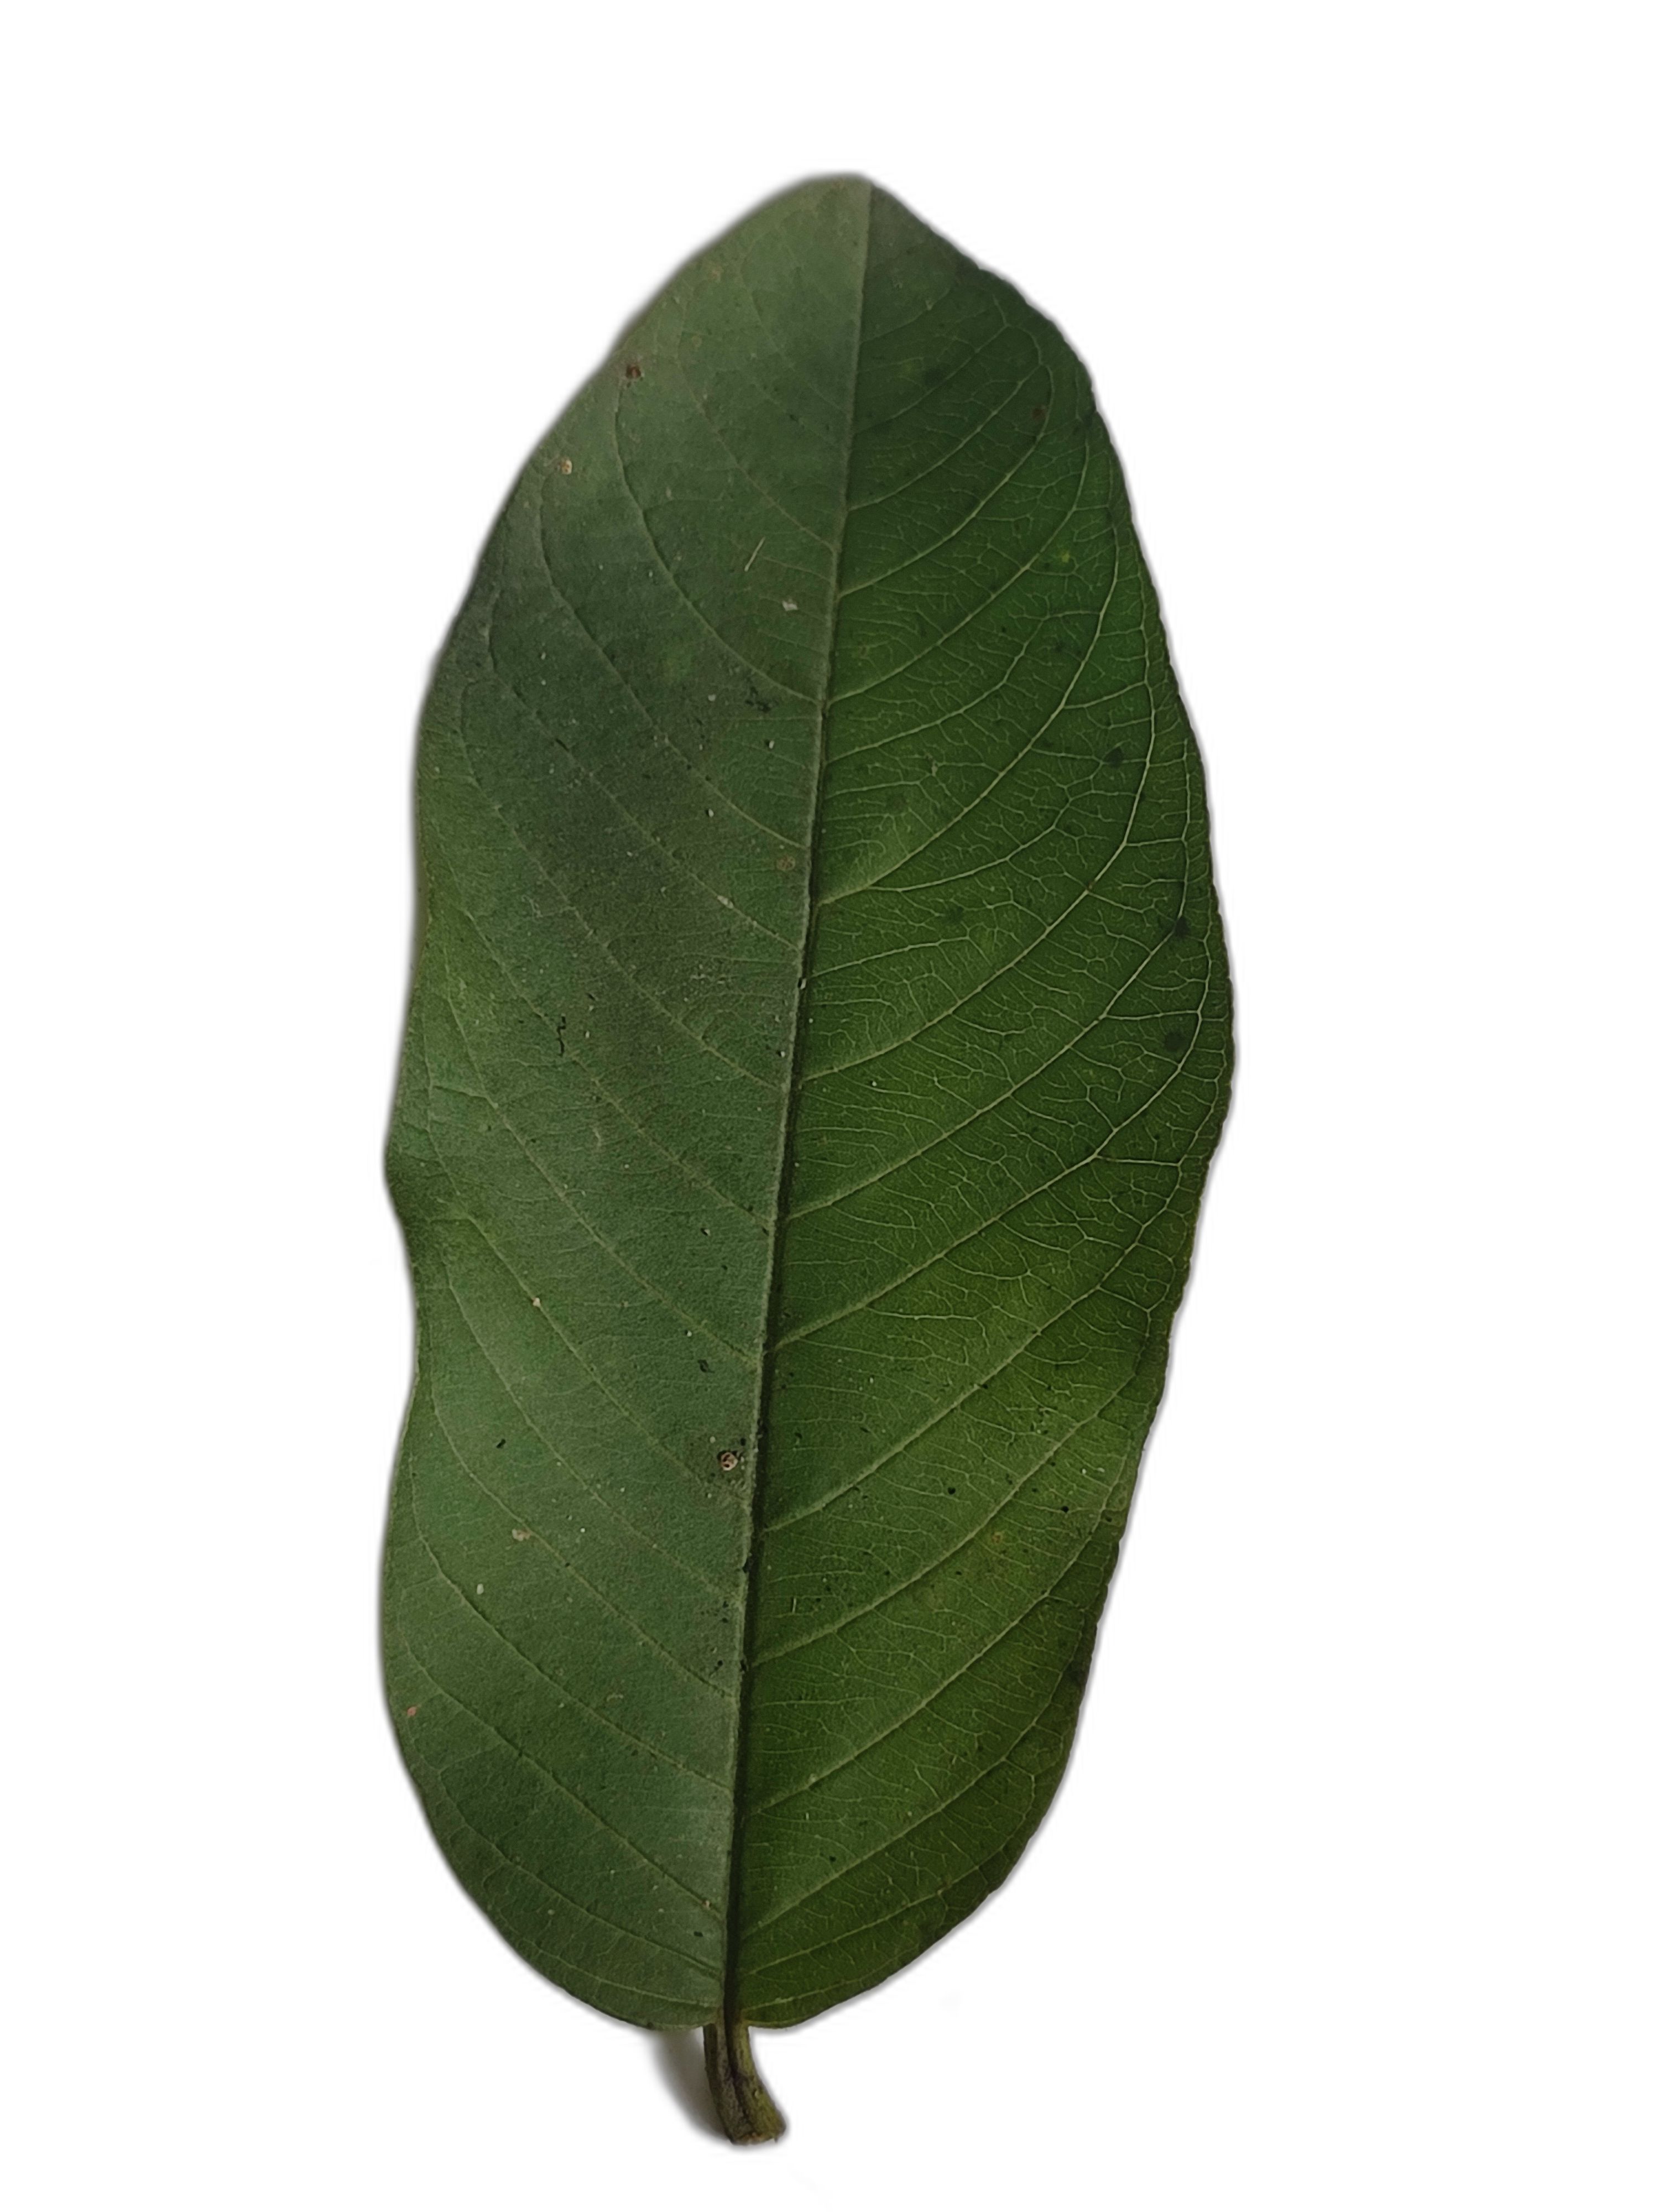
Plant part: leaf
Disease: Healthy